Brian Kelly (American football coach)

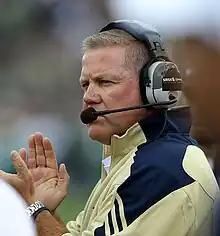
Kelly during a game in 2012

Notre Dame opened their 2012 season with a special season opener in Dublin, Ireland. In the game, they defeated Navy 50–10. Notre Dame won their week 2 game against Purdue at home, winning 20–17, on a field goal by sophomore Kyle Brindza. In week 3, Notre Dame defeated #10 Michigan State by a score of 20–3. In week 4, #11 Notre Dame defeated #18 Michigan by a score of 13–6, recovering six turnovers in the process. The Irish defeated Miami, #17 Stanford, and BYU before playing Oklahoma. At 7–0, Notre Dame traveled to Norman and defeated #8 Oklahoma 30–13, only the fifth home loss for the Sooners under Bob Stoops. On November 3, the Irish narrowly avoided an upset by beating Pittsburgh 29–26 in three overtimes. Notre Dame had rallied from a fourth quarter deficit of 14 points to tie the game late in regulation. On November 10, #4 ranked Notre Dame traveled to Boston College and faced a team known for spoiling Notre Dame perfect seasons. Notre Dame won 21–6, not allowing Boston College to score a touchdown and improving to 10–0. On November 17, Notre Dame went undefeated at home for the first time since 1998 with a 38–0 victory over Wake Forest. On November 18, following the losses of #1 Kansas State and #2 Oregon, Notre Dame was voted the #1 team in the nation for the first time since 1993 and was #1 in the BCS rankings for the first time ever. With a 22–13 defeat of USC, Notre Dame finished the regular season 12–0. On Monday, January 7, 2013, Kelly and the Fighting Irish lost, 42–14, to the Alabama Crimson Tide in the 2013 BCS National Championship Game. Kelly's Irish finished the season ranked #3 in the USA Today Coaches poll and #4 in the Associated Press Top 25 poll. In 2014, Notre Dame discovered that an athletic trainer had provided impermissible help to eight players during this and the following season. Notre Dame reported this violation to the NCAA, and was then controversially forced on November 22, 2016, to vacate all of their 2012 (and 2013) victories, finishing the season with an adjusted record of 0–1, after the NCAA rejected Notre Dame's appeal on February 13, 2018. Kelly earned AFCA Coach of the Year, AP Coach of the Year, Eddie Robinson Coach of the Year, Bear Bryant Coach of the Year, Walter Camp Coach of the Year, and Home Depot Coach of the Year for his 2012 season.